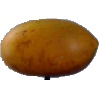
Label: Cucumber Ripe 2